Mukalparappu

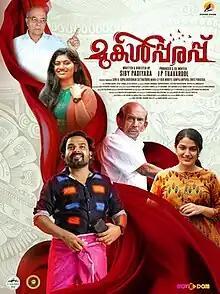
Poster

Mukalpparappu is a 2023 Indian Malayalam-language drama film directed by Siby Padiyara and produced by J. P. Thavarool. The film stars Mamukkoya, Lishoy, Urmila Unni, Aparna Janardhanan, Sunil Surya, Sivadas Mattannur and Unniraj Cheruvathur. It is the last movie Mamukkoya acted before his death.